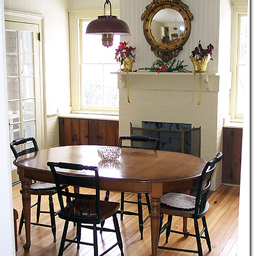
Room type: dining_room